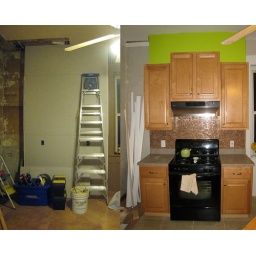
Due to the plumbing upstairs running through the kitchen we had to build a box around it.